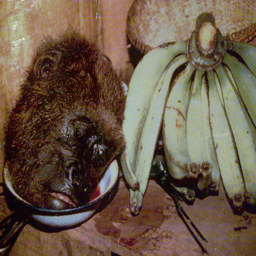
A photo of a gorilla's head in a frying pan next to bananas.
The head of a gorilla in a dish next to a bunch of bananas.
A monkey head in a bowl next to a bunch of bananas.
THERE IS A GORILLA HEAD AND A BANANA
A murdered monkeys head sitting in a white bowl next to bananas.